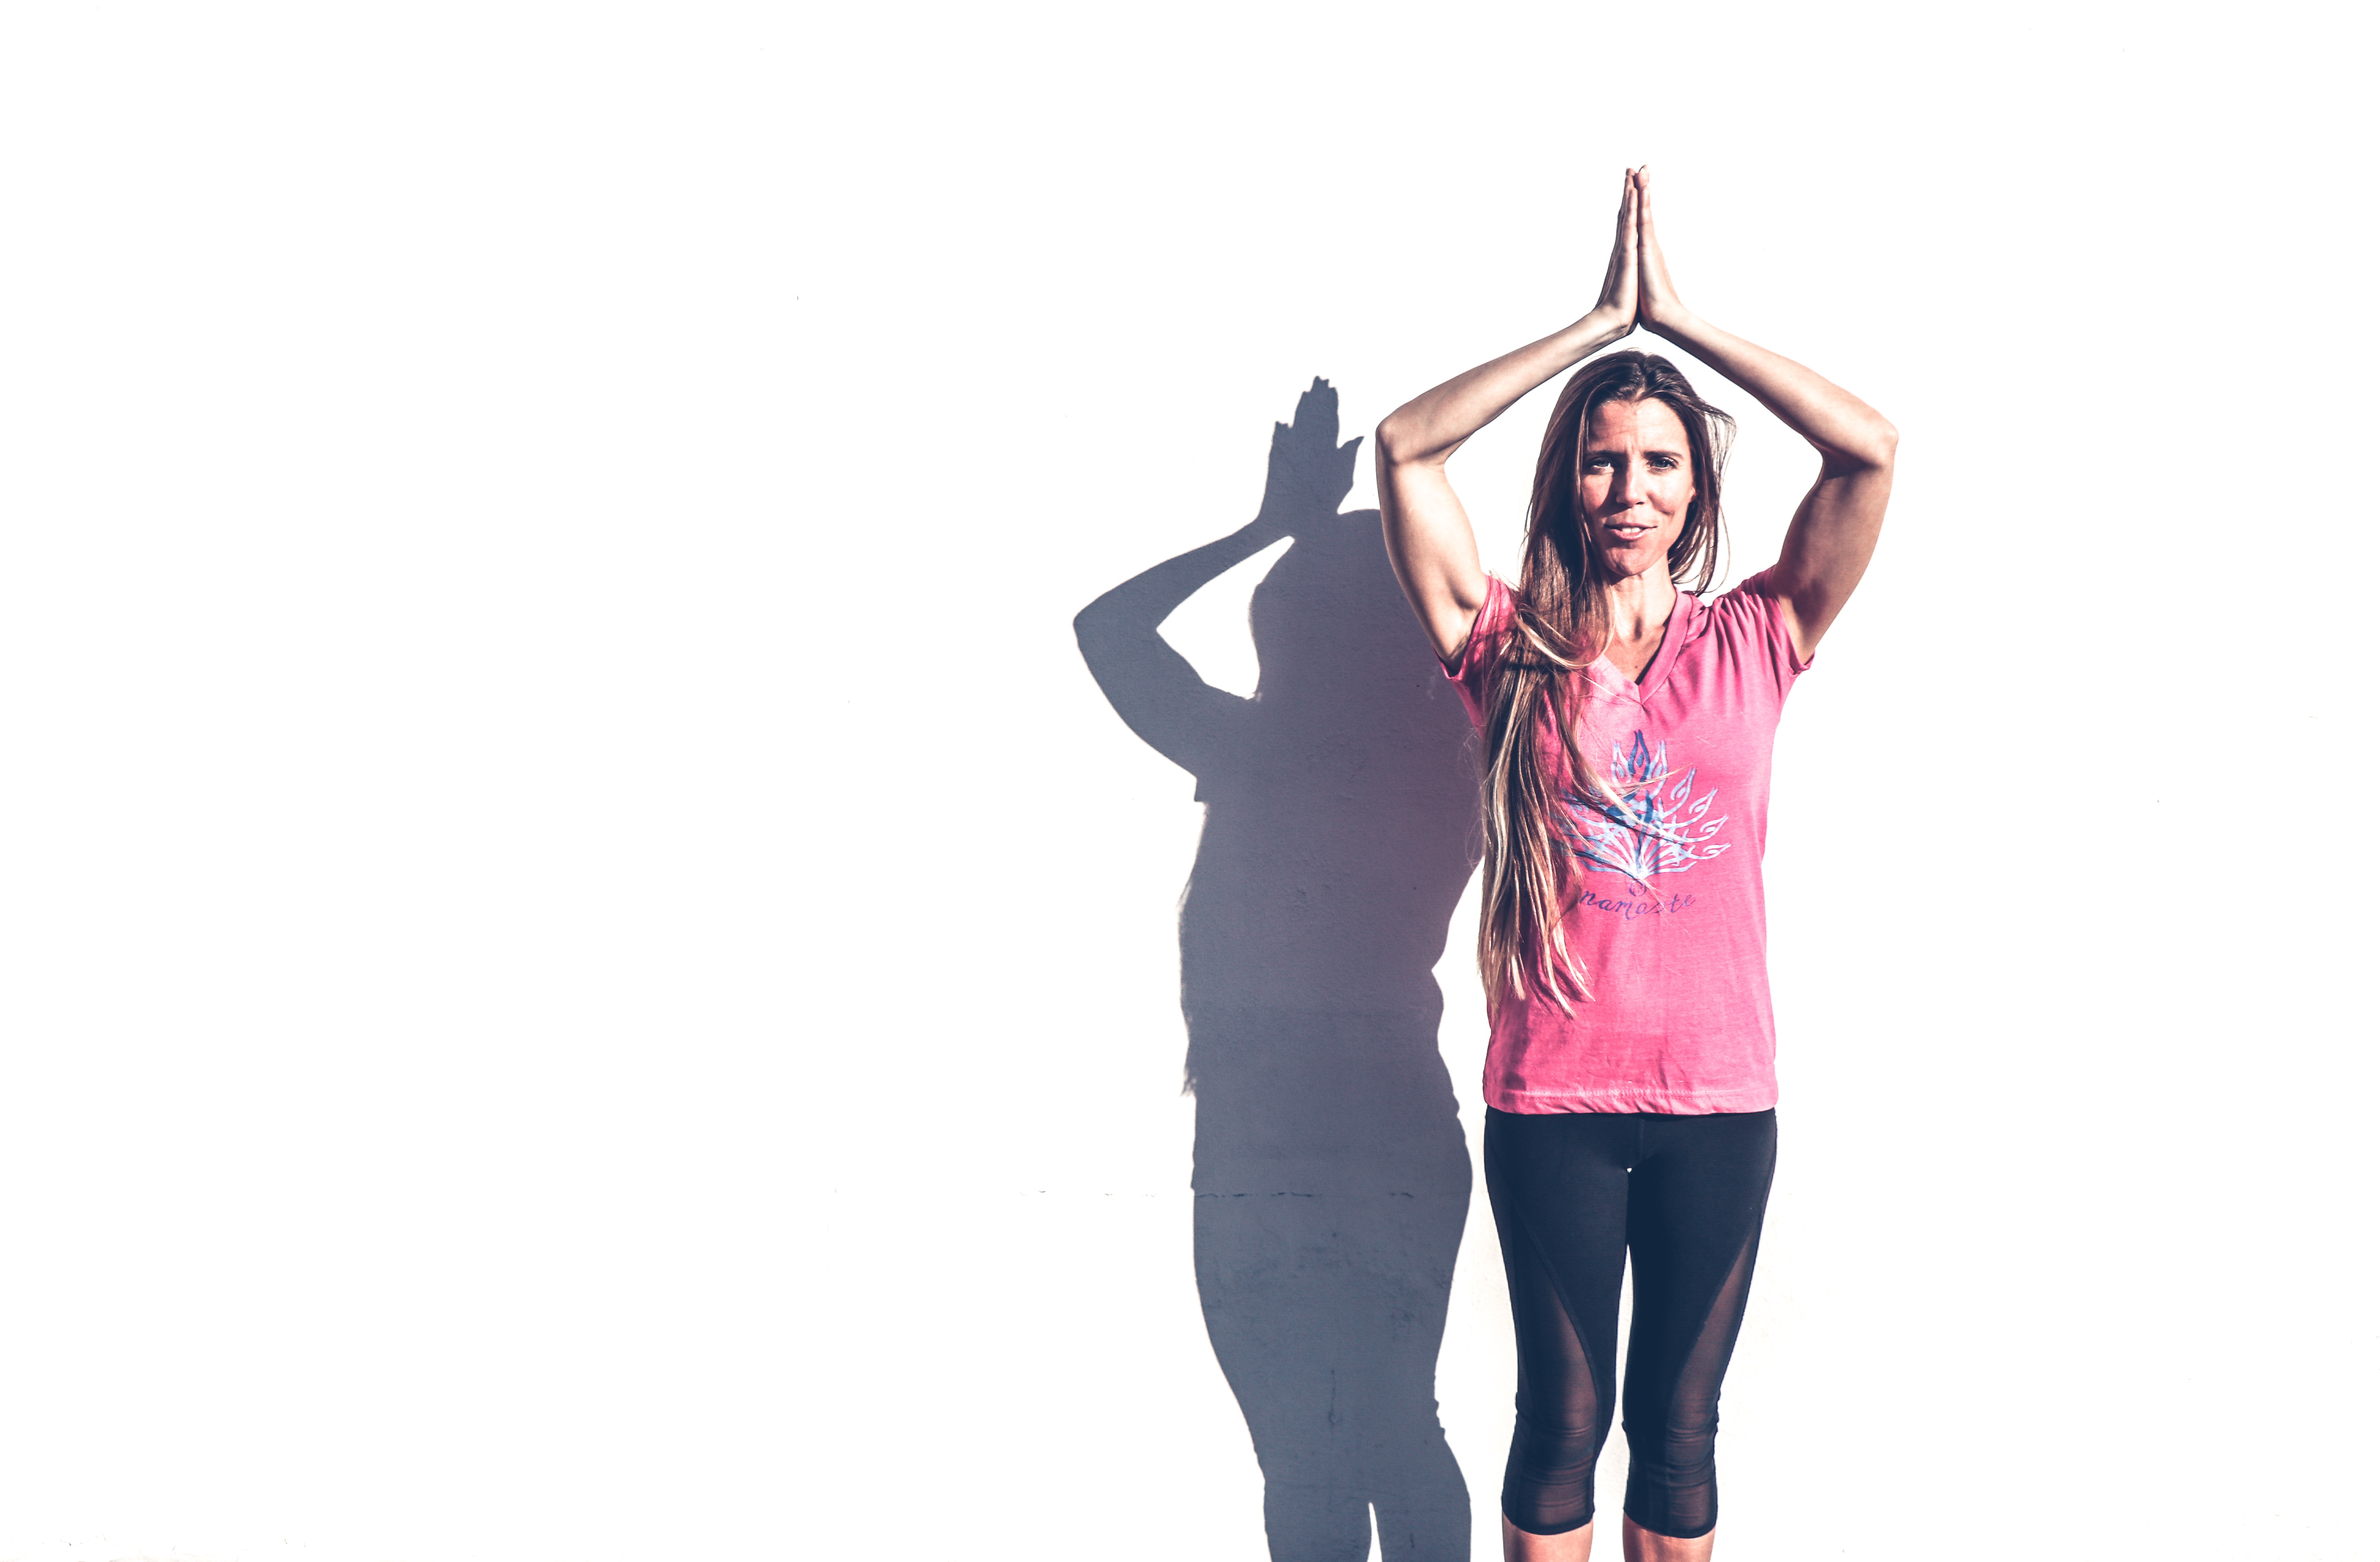
shoulder, arm, standing, physical fitness, joint, photography, leg, human body, gesture, happy, stock photography, t shirt, photo shoot, trousers, stretching